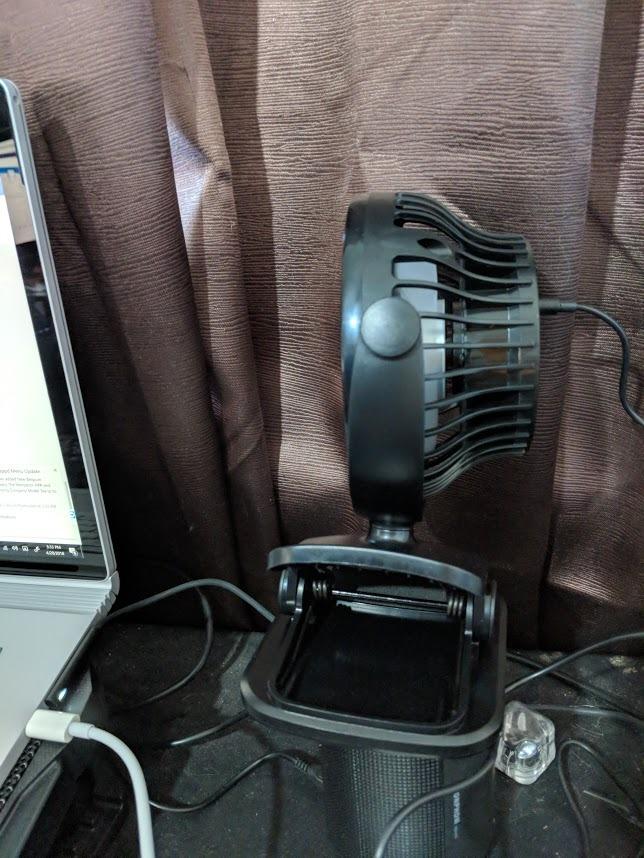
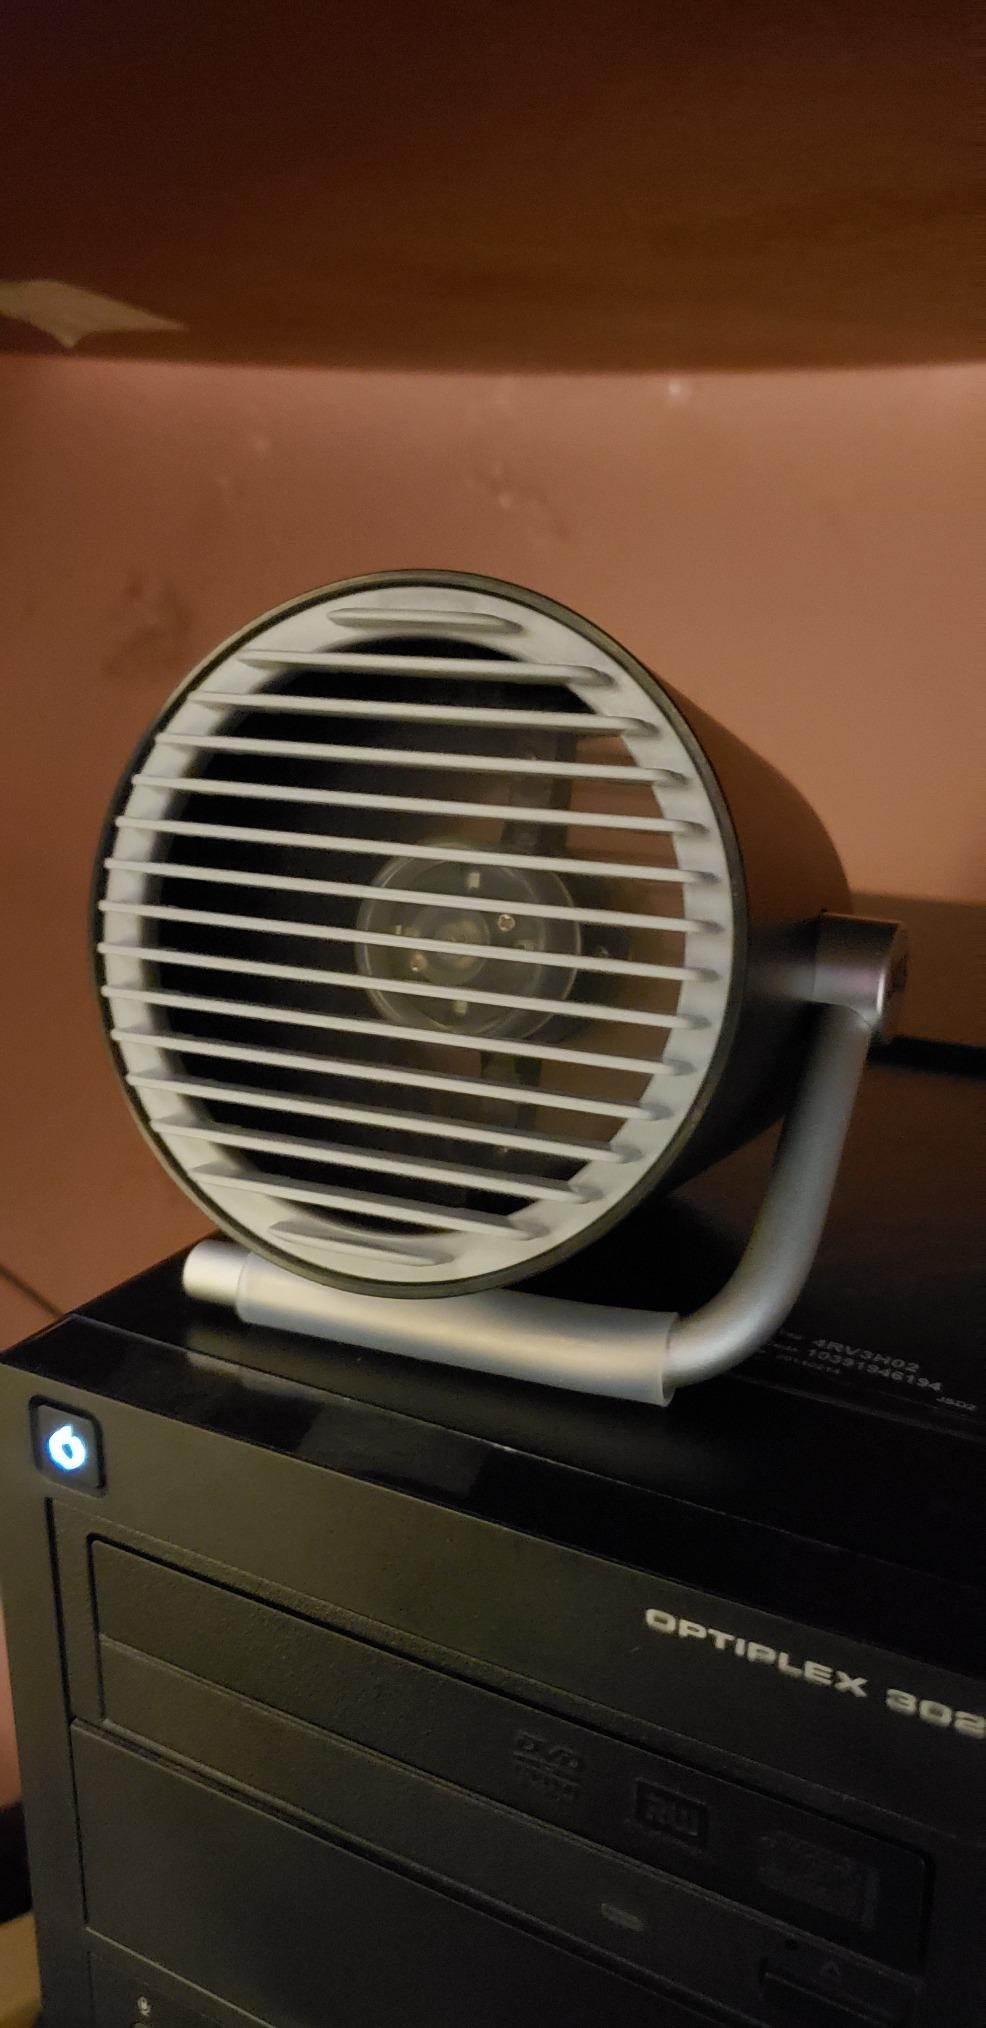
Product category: fan
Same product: no